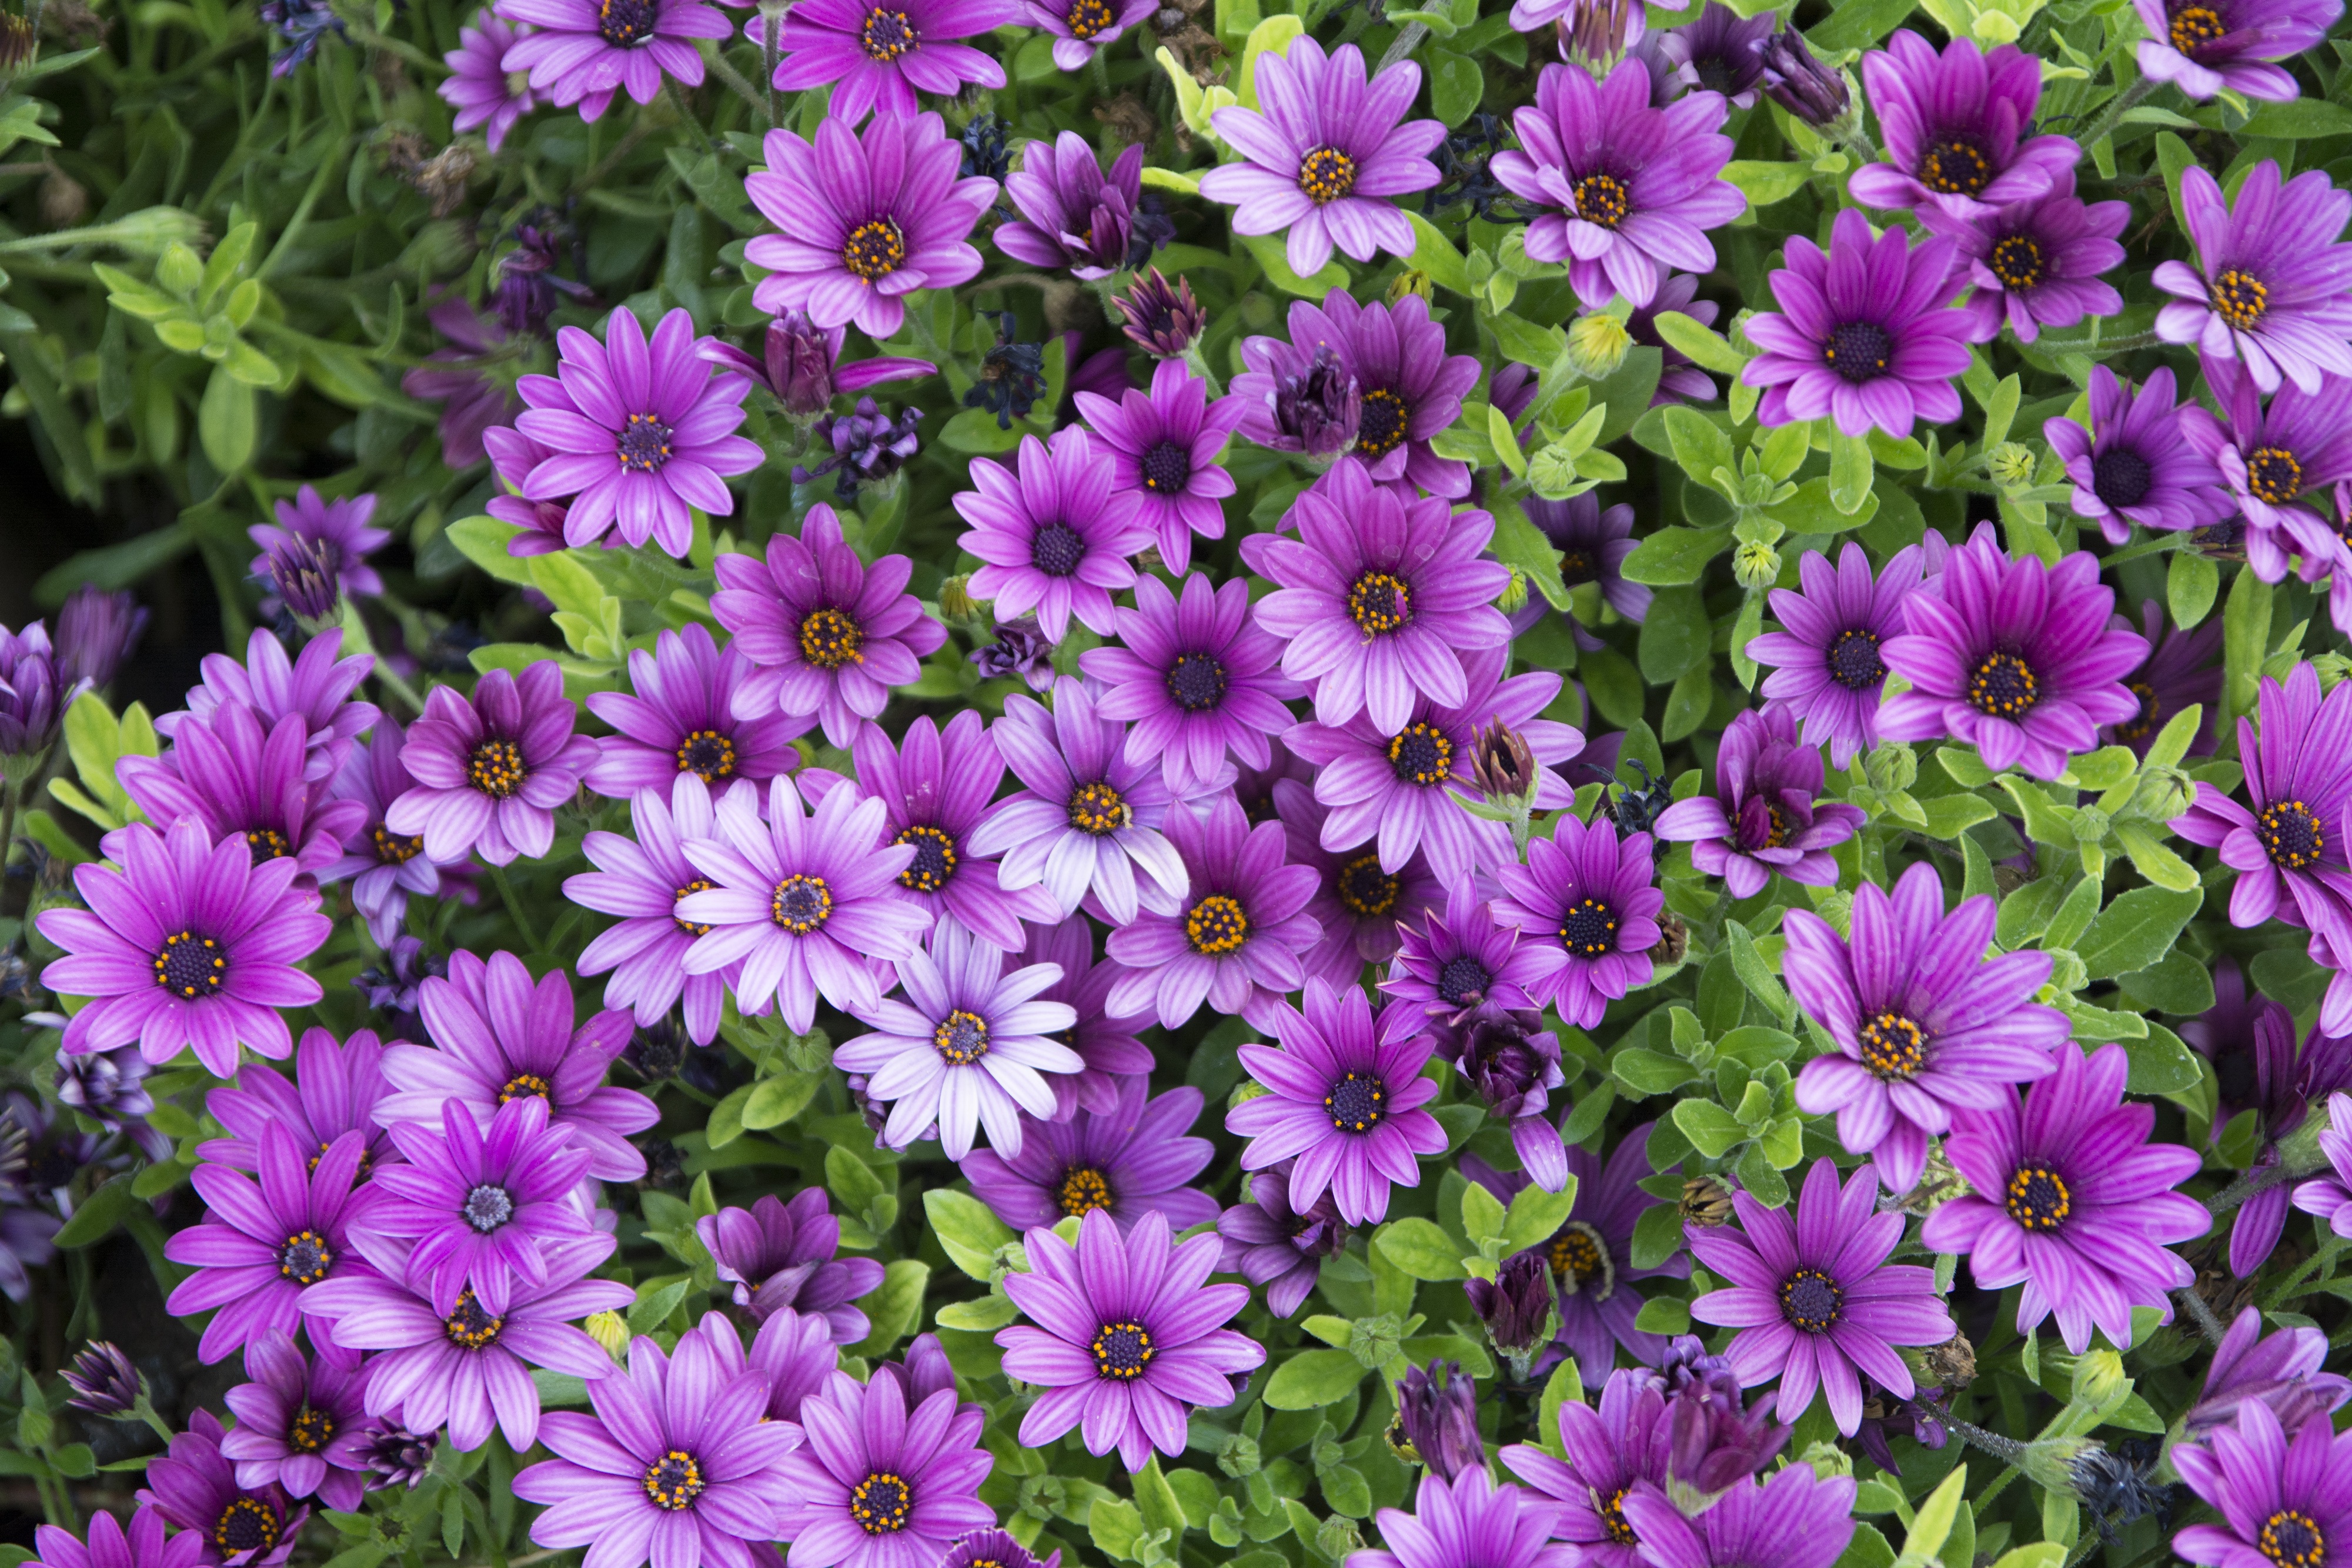
nature, plant, flower, purple, wild, spring, flora, wildflower, flowers, petals, lilac, purple flower, flowering plant, purple daisy, annual plant, land plant